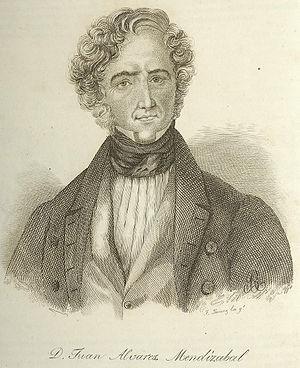
Juan Álvarez Mendizábal, né Juan Álvarez Méndez était un économiste et homme d'État espagnol.
L'Hôpital des Cinq-Plaies est un ancien hospice édifié au XVIᵉ siècle à Séville, en Andalousie. Le bâtiment fut bâti en style Renaissance dès 1546 afin d’héberger une institution de charité fondée en 1500 par Catalina de Ribera. Son nom fait référence aux cinq plaies que reçut le Christ lors de la Passion.
Le désamortissement fut un long processus historico-économique entamé en Espagne à la fin du XVIIIᵉ siècle par Manuel Godoy et qui ne s'est terminé qu'au XXᵉ siècle. Dans d'autres pays un phénomène aux caractéristiques similaires s'est également déroulé.